Sodegaura Station

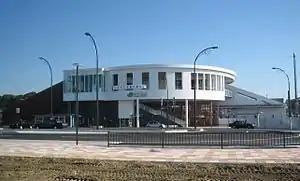
The north side of Sodegaura Station, October 2014

is a passenger railway station in the city of Sodegaura, Chiba Prefecture, Japan, operated by the East Japan Railway Company (JR East).